Rail transport in Turkey

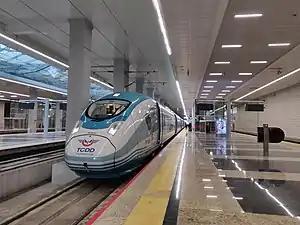
A TCDD HT80000 at the ATG terminal in Ankara

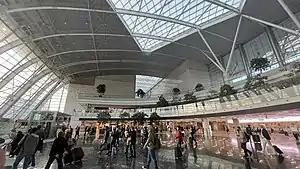
The ATG terminal in Ankara is a hub for the YHT services of the Turkish State Railways

In 2022, Turkey had of railway lines, of which 95% were single-tracked, 21% of the network was electrified and 28% signalled. Due to the mountainous geography of the country, the network has many steep gradients and sharp curves. The Turkish rail network does not cover all major cities; its fourth and fifth largest metropolitan areas of Bursa and Antalya respectively remain unconnected to the network, although plans exist for high-speed rail lines to reach them.